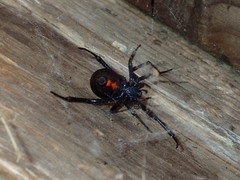
Species: Lactrodectus_hesperus